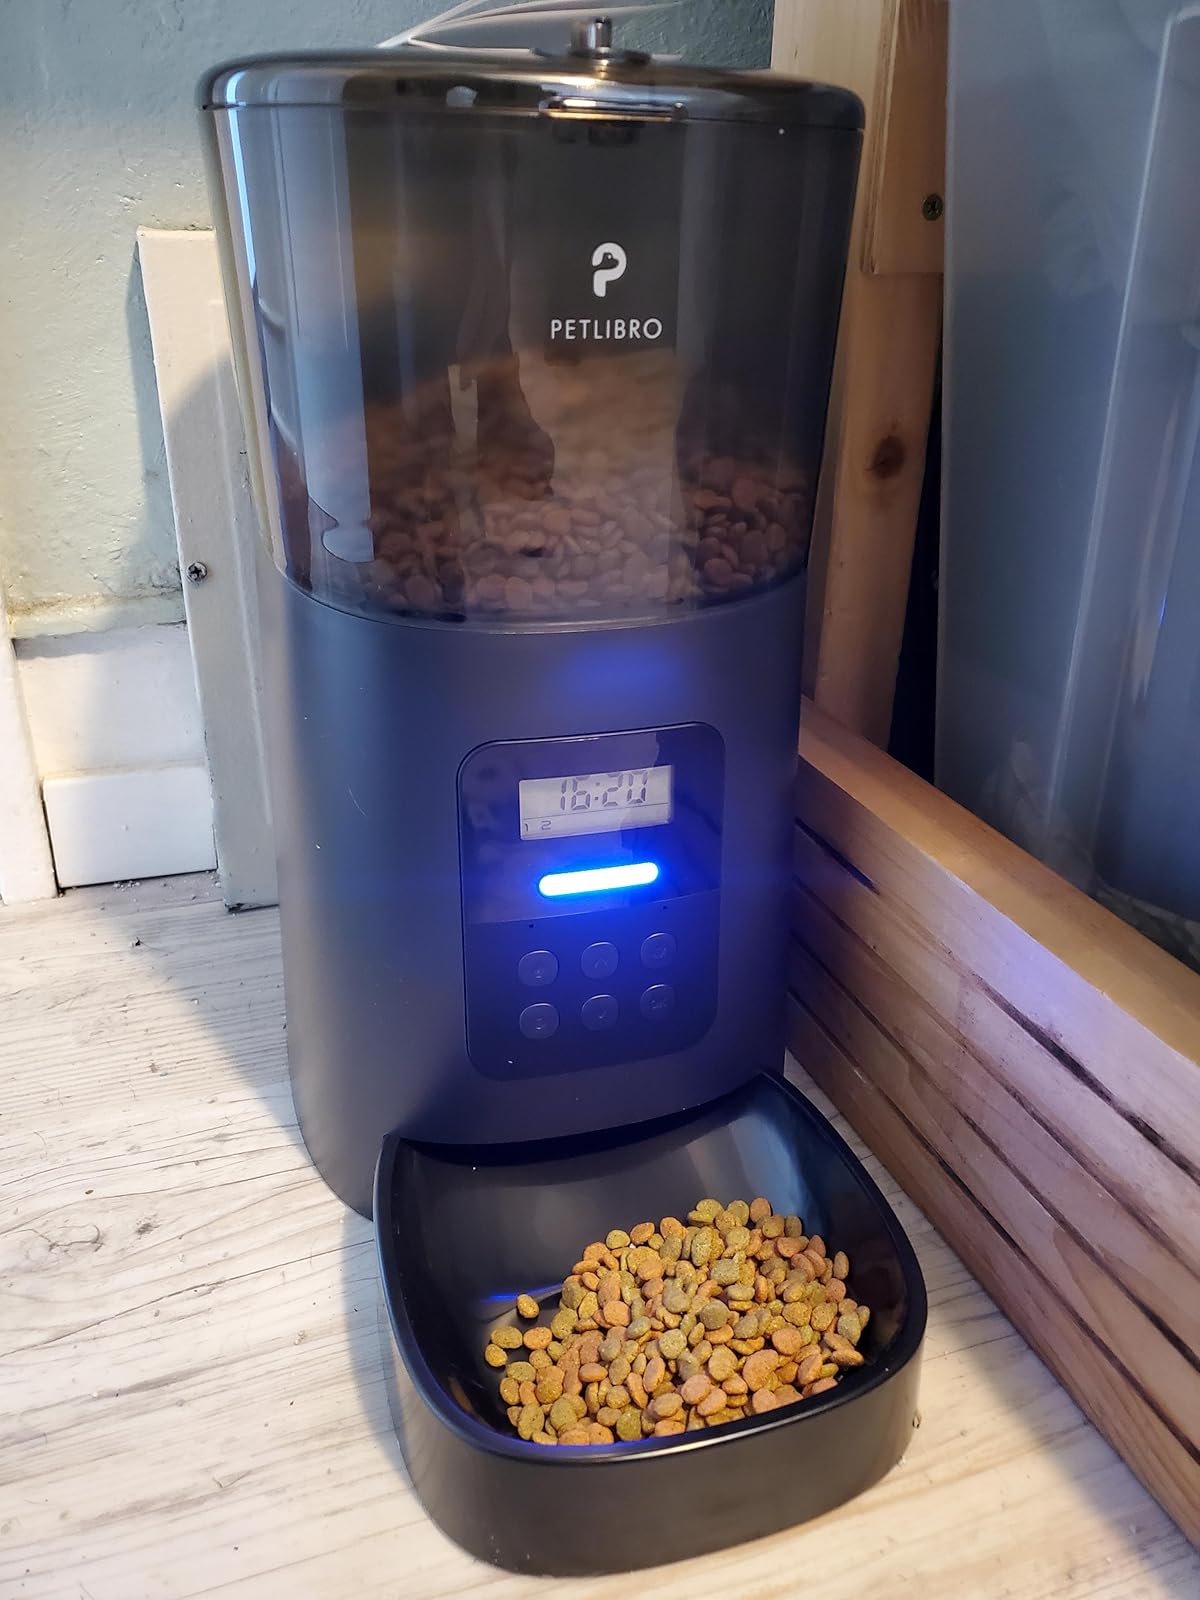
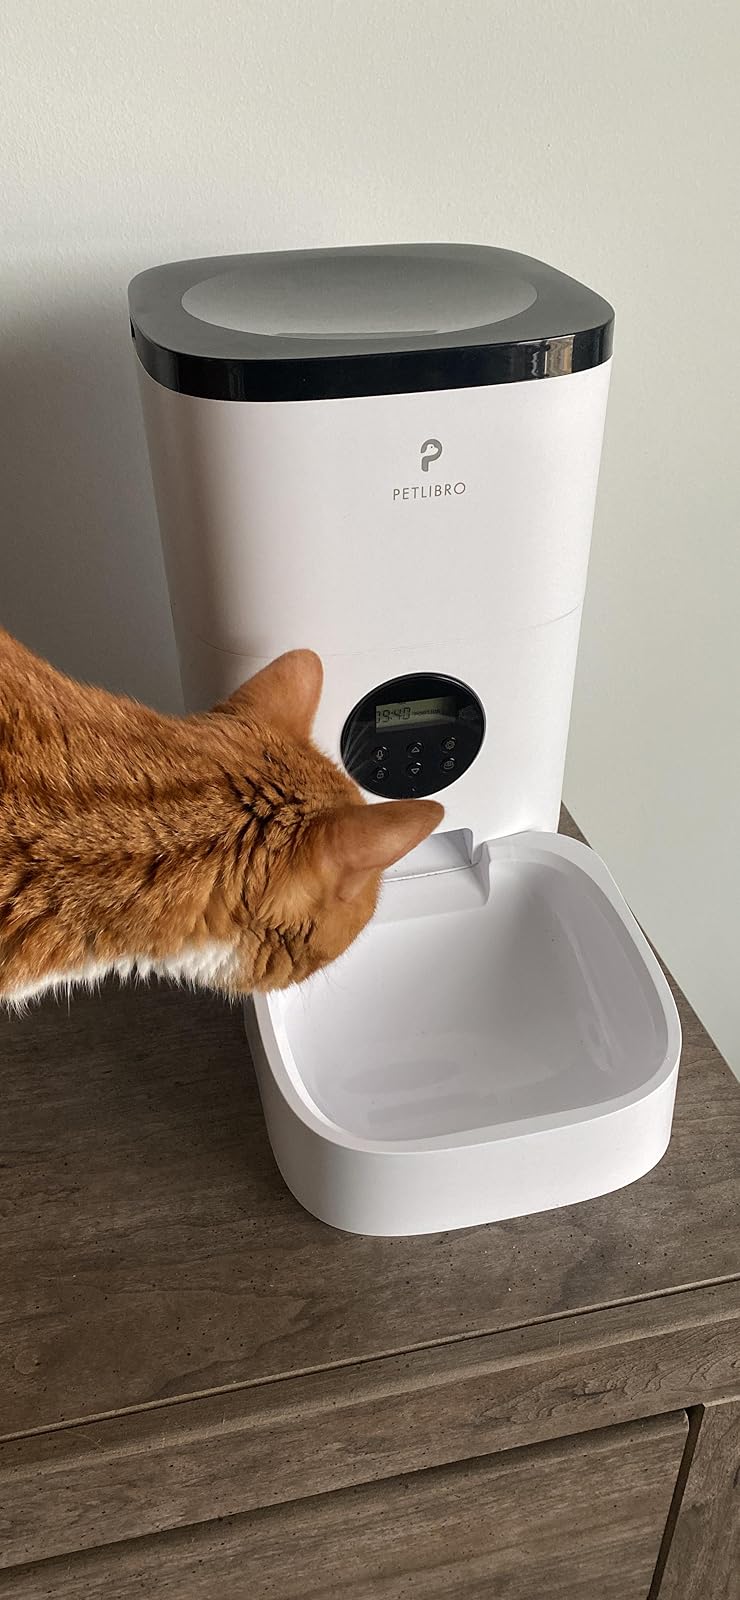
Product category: items_feeder
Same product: no